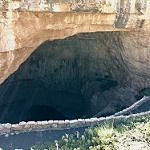
Scene: Outdoor